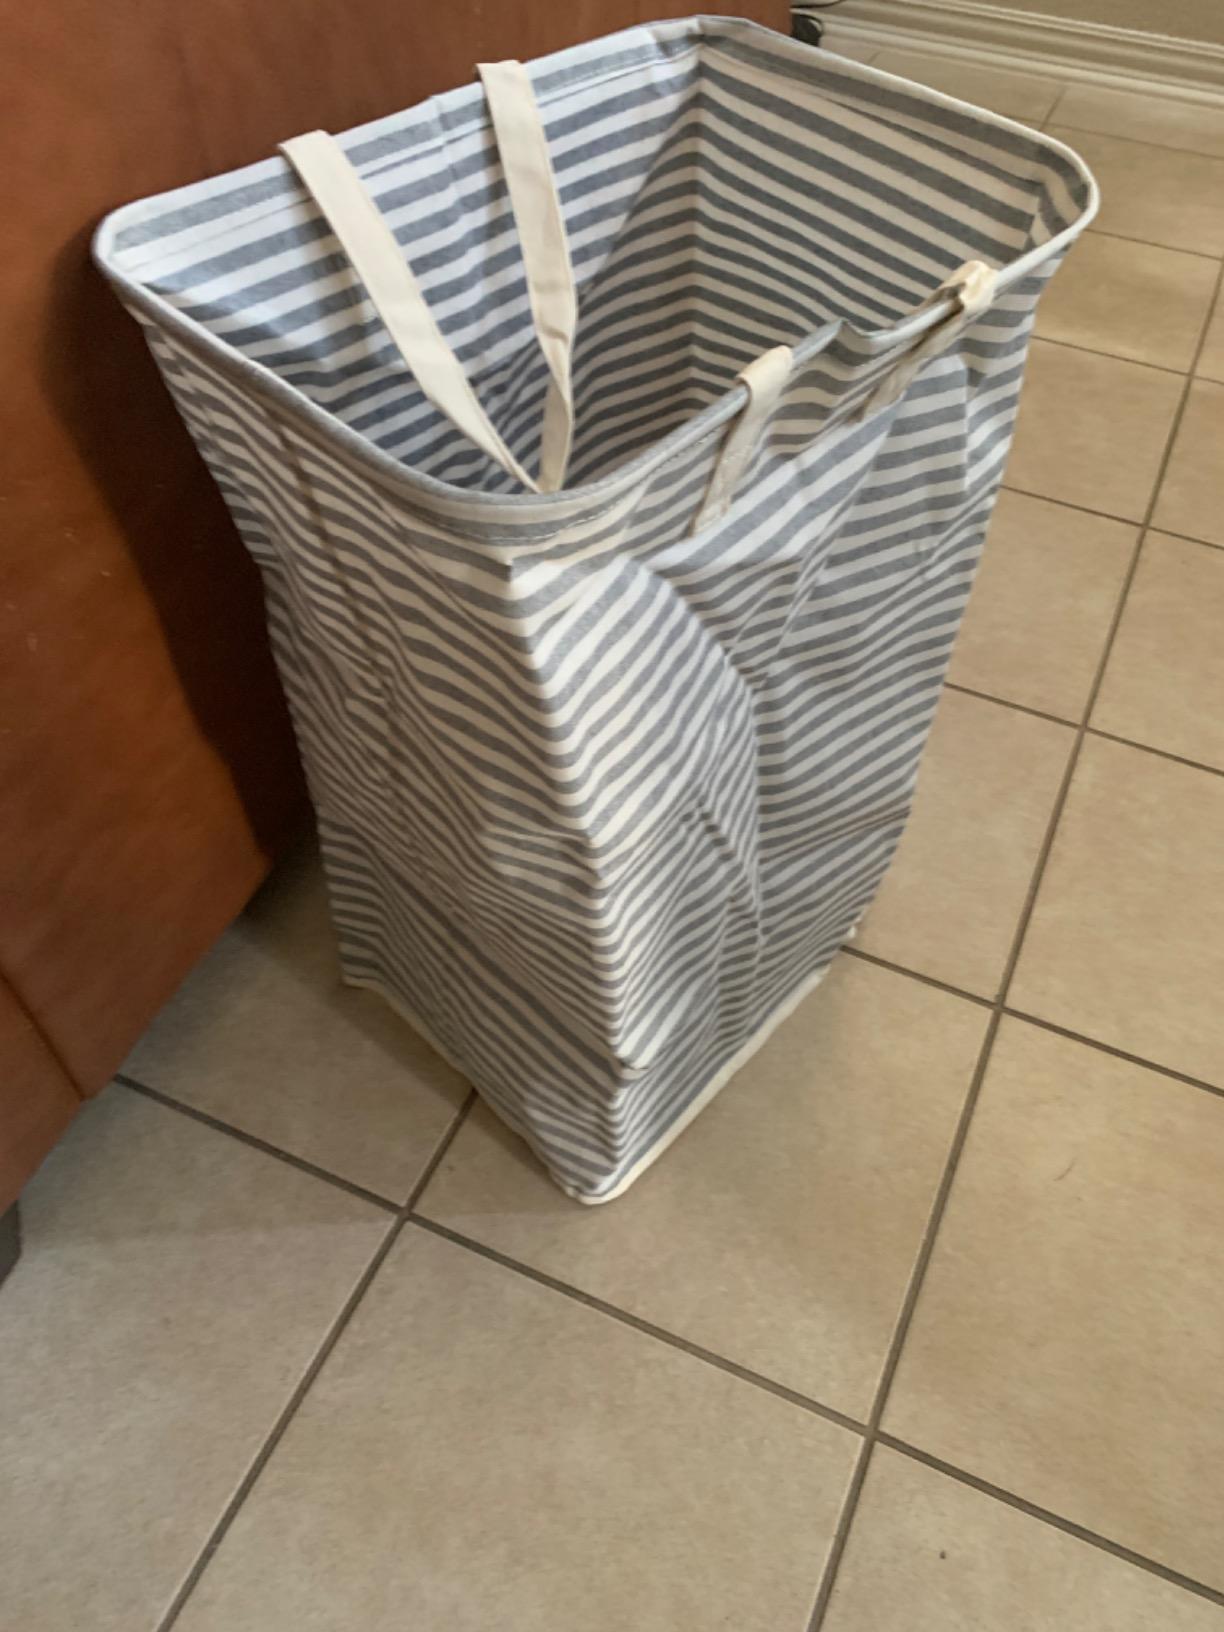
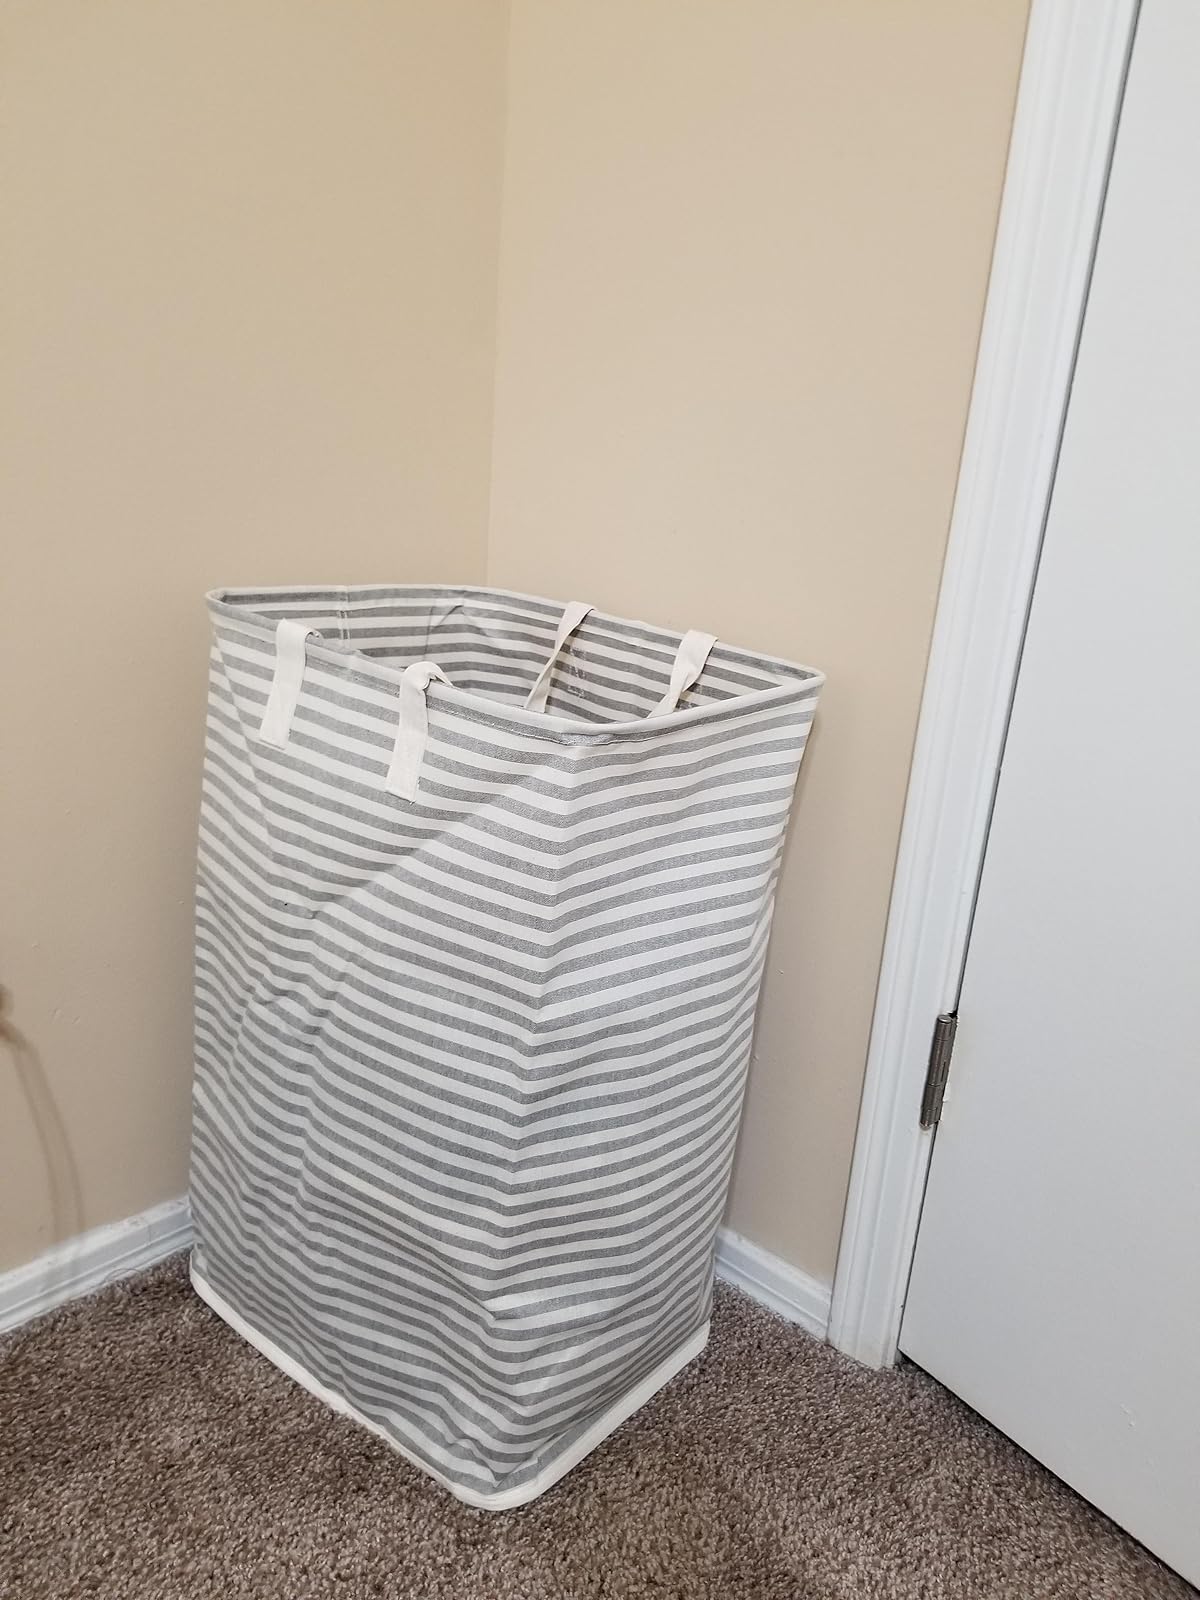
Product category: items_hamper
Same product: yes